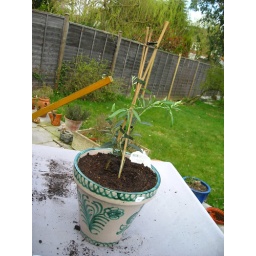
New Olive tree planted in gorgeous pot Mum brought back from Spain